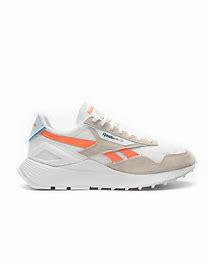
Brand: Reebok
Model: Cl Legacy